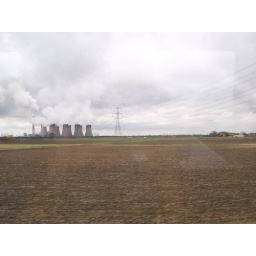
Nuclear power plants seen from the train in England.